Tautphaus Park

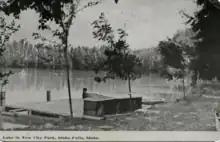
Postcard of Tautphaus Park Lake from about 1935 after it became City Park

The City of Idaho Falls purchased the 61 acre park property from American National Bank in 1934 for $13,500. An additional 24 acres was purchased in 1942 for $7,944. The name was changed to City Park in 1934, but local residents continued to refer to it as Reno Park until 1943 when a group of citizens petitioned the City Council to change the name back to Tautphaus Park.